Double bass

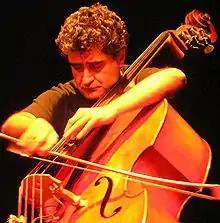
French double-bass player and composer Renaud Garcia-Fons during a performance

The double bass is generally tuned in fourths, in contrast to other members of the orchestral string family, which are tuned in fifths (for example, the violin's four strings are, from lowest-pitched to highest-pitched: G–D–A–E). The standard tuning (lowest-pitched to highest-pitched) for bass is E–A–D–G, starting from E below second low C (concert pitch). This is the same as the standard tuning of a bass guitar and is one octave lower than the four lowest-pitched strings of standard guitar tuning. Prior to the 19th-century, many double basses had only three strings; "Giovanni Bottesini (1821–1889) favored the three-stringed instrument popular in Italy at the time", because "the three-stringed instrument [was viewed as] being more sonorous". Many cobla bands in Catalonia still have players using traditional three-string double basses tuned A–D–G.